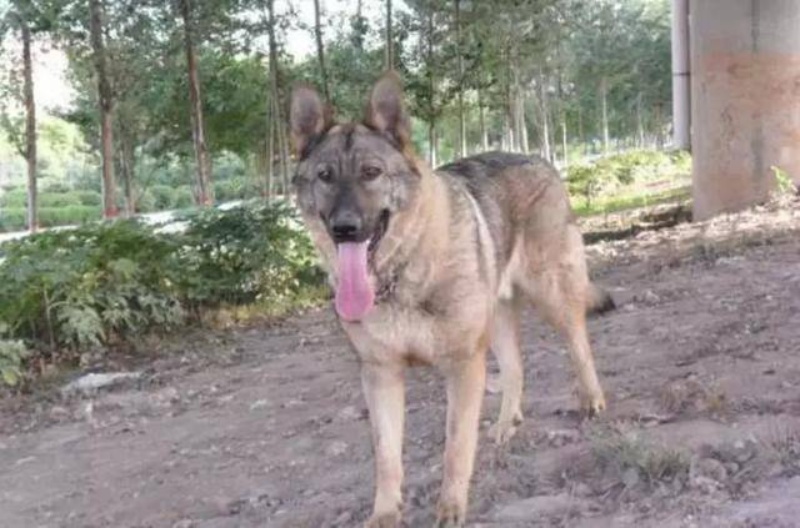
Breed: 258-n000104-Black_sable